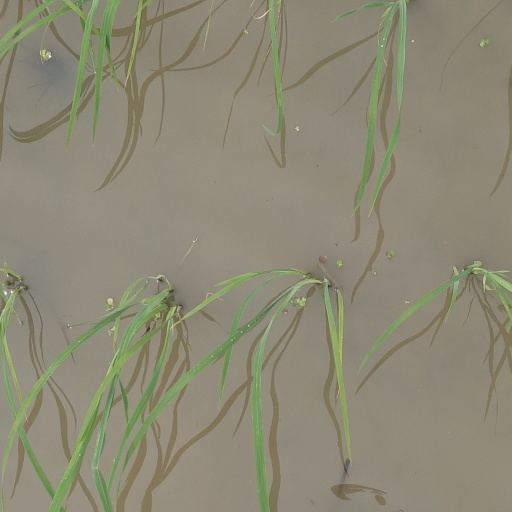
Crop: rice